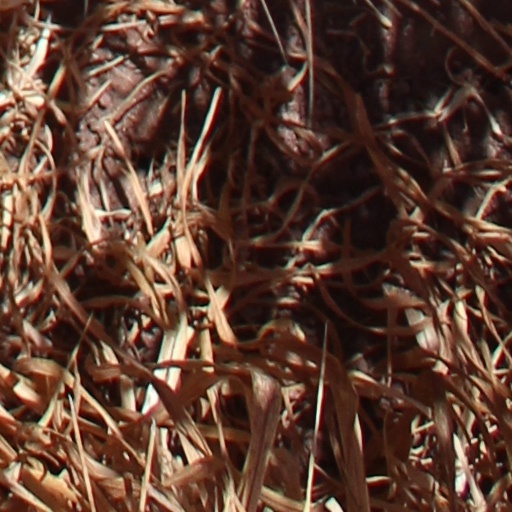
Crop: wheat